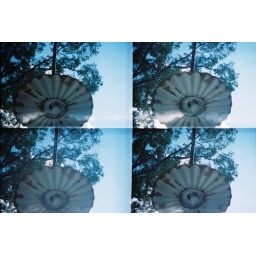
flowers in the sky